July 2022 British cabinet reshuffle

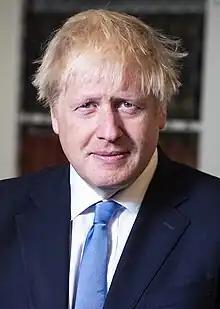
Johnson in 2019

Boris Johnson carried out the third significant reshuffle of his majority government (the Second Johnson ministry) from 5 to 8 July 2022, having last done so in September 2021. This was a direct result of the July 2022 United Kingdom government crisis in which more than a third of ministers and parliamentary private secretaries resigned from their positions.